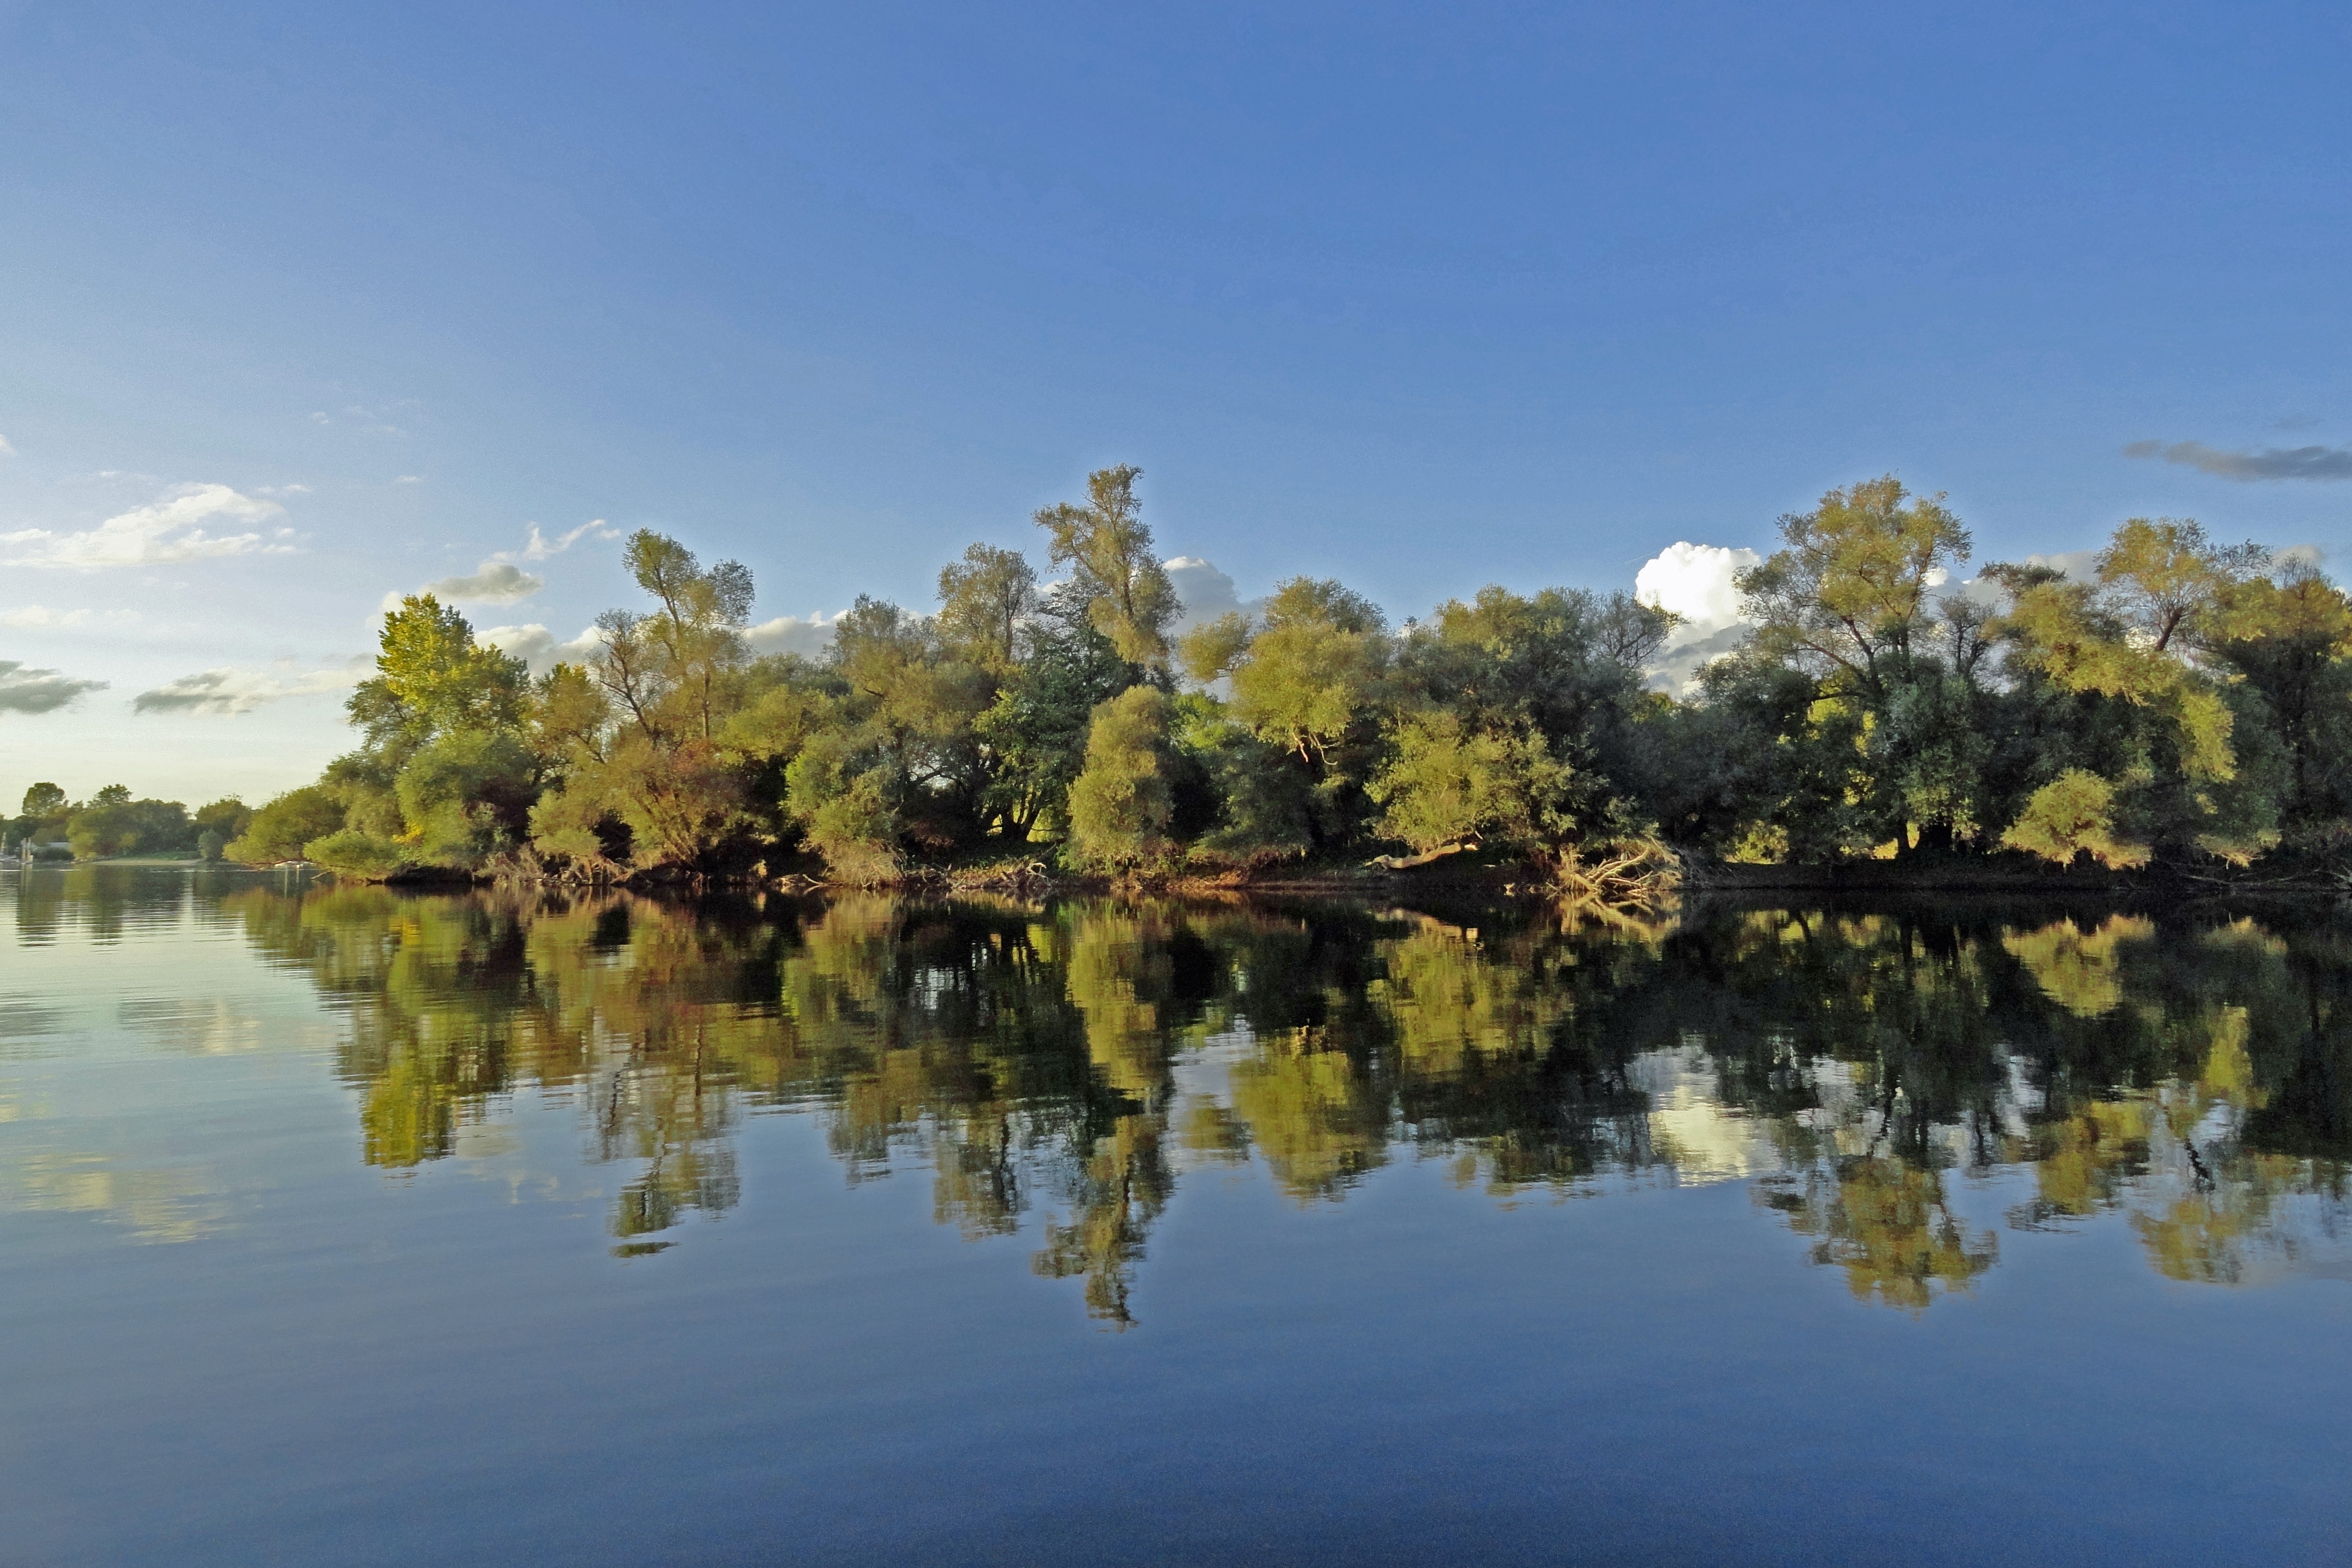
landscape, tree, nature, plant, sky, sunlight, morning, leaf, flower, lake, river, pond, reflection, autumn, rest, trees, wetland, silent, waters, idyll, mirroring, old rhine, woody plant